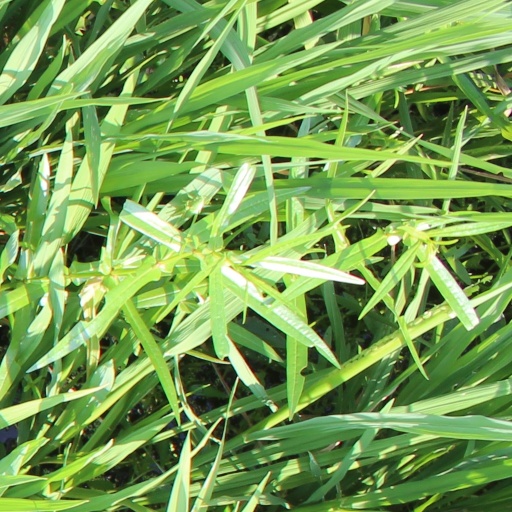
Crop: rice